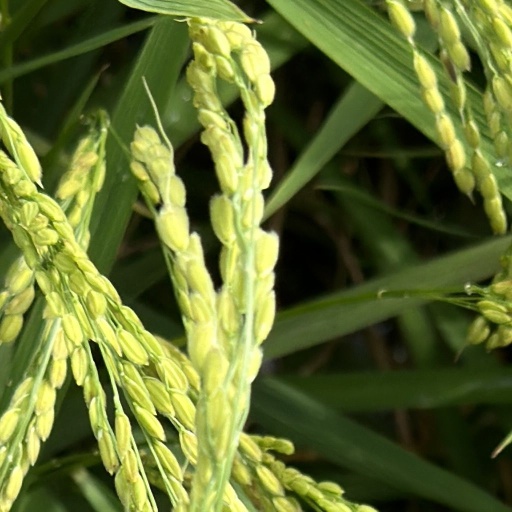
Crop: rice